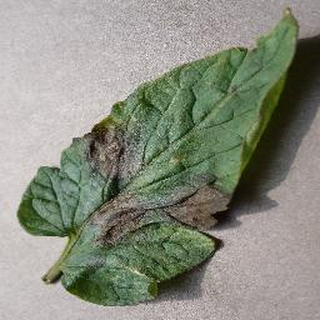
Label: tomato_late_blight